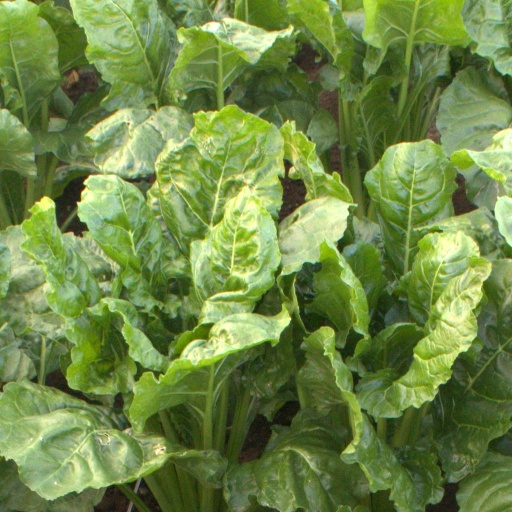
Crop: sugar beet